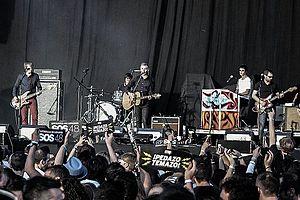
La Habitación Roja est un groupe d'indie pop espagnol, originaire de L'Eliana, dans la Province de Valence.